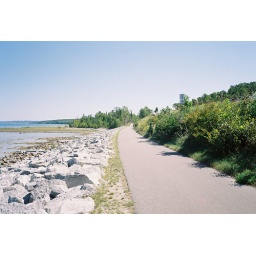
Several times during the trip, I stumbled upon a 'rails to trails' bike paths (old railroad tracks now paths)